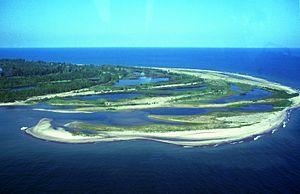
Liste des parcs d'État de la Pennsylvanie aux États-Unis d'Amérique par ordre alphabétique. Ils sont gérés par le Pennsylvania Bureau of State Parks et le Pennsylvania Historical and Museum Commission.
Le parc d'État de Presque Isle est un parc d'État de la Pennsylvanie, sur une péninsule s'avançant dans le lac Érié, aux États-Unis. Faisant une superficie de 12,95 kilomètres carrés, le parc se situe à 6,4 kilomètres à l'ouest de la ville d'Érié et forme la baie de Presque Isle. Il dispose de 21 kilomètres de routes et 34 kilomètres de sentiers, treize plages destinées à la baignade et une marina. La natation, le canotage, la randonnée pédestre, le cyclisme et l'observation des oiseaux comptent parmi les activités les plus populaires du parc.